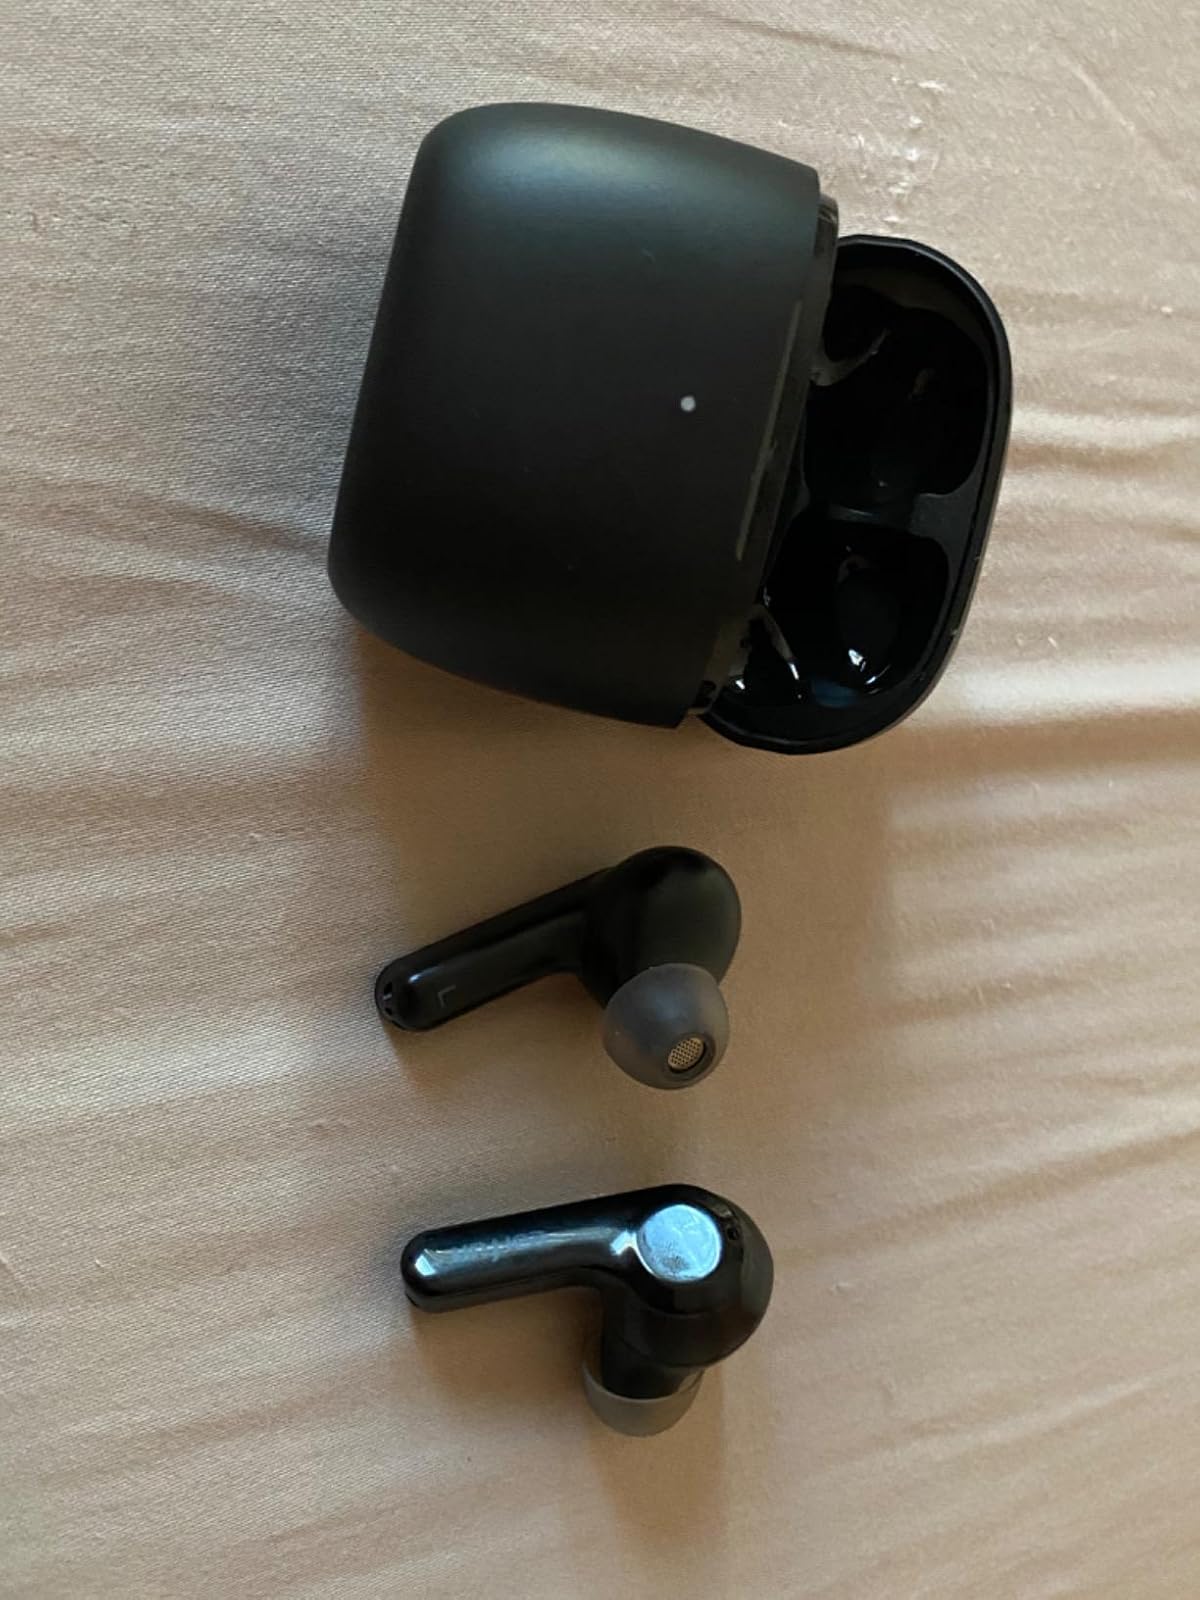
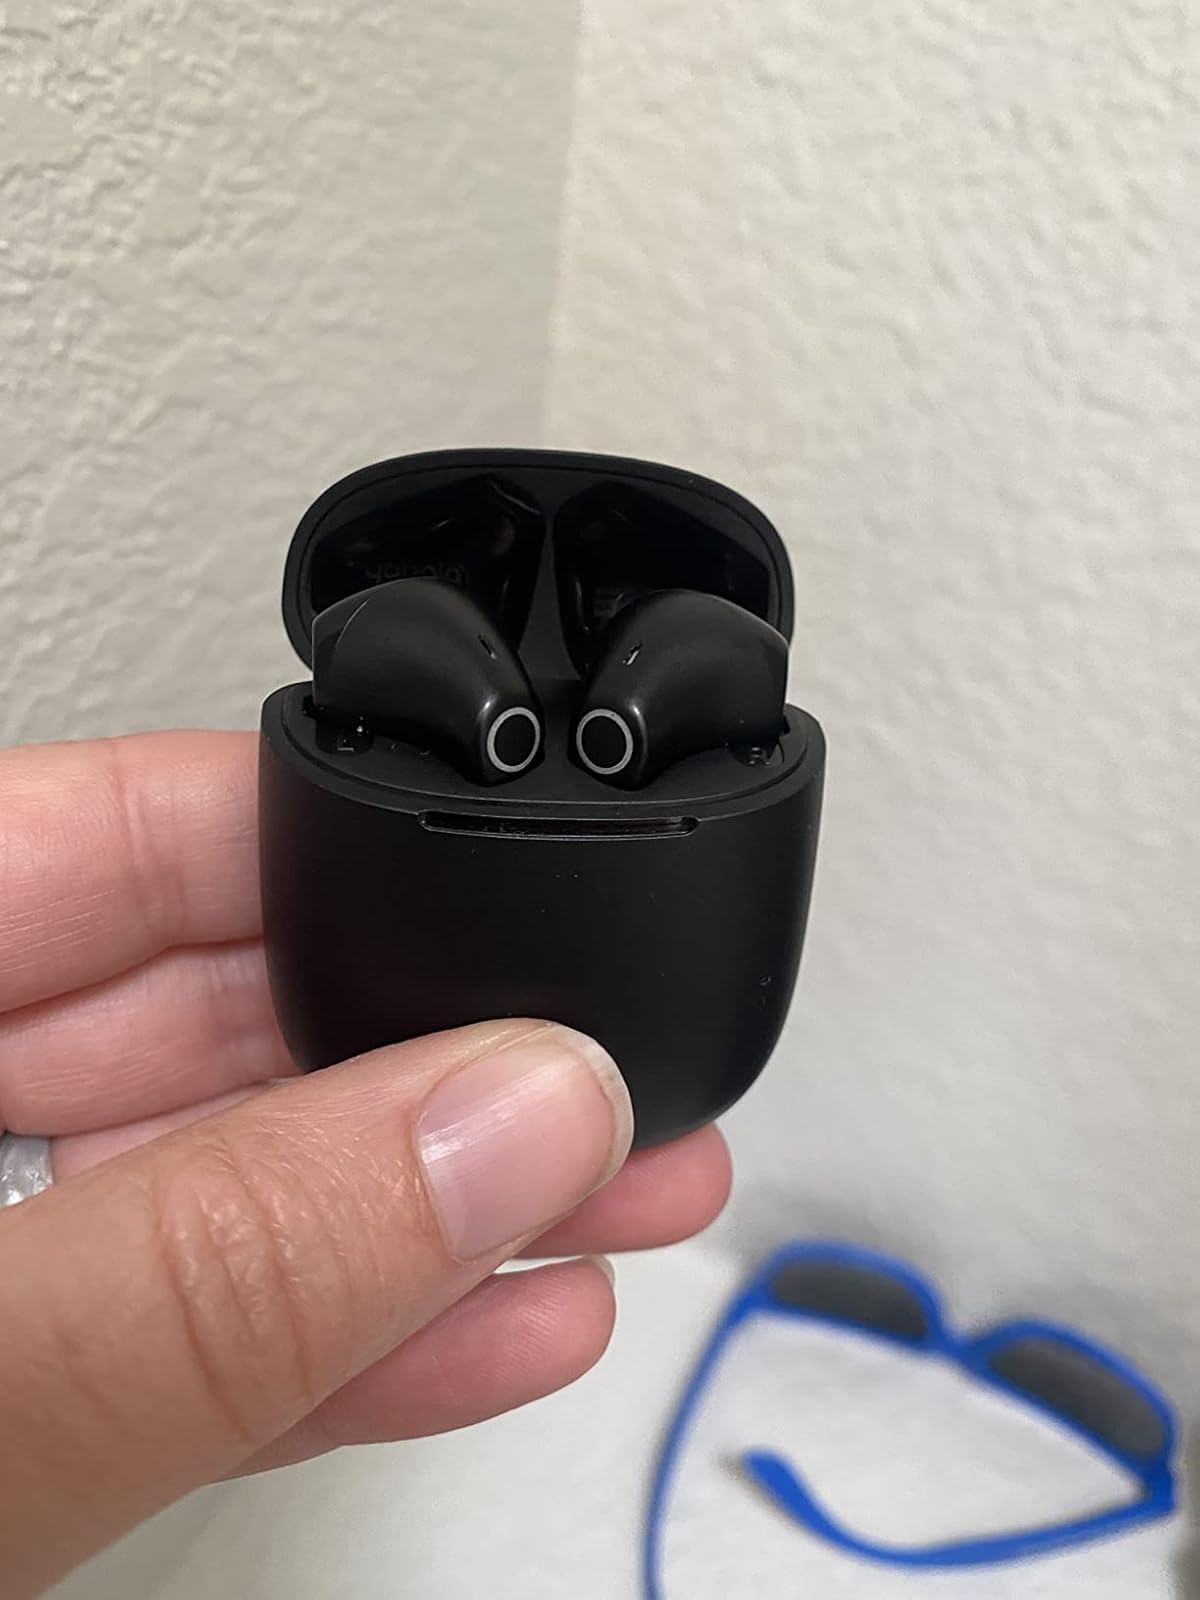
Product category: earbuds
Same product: no